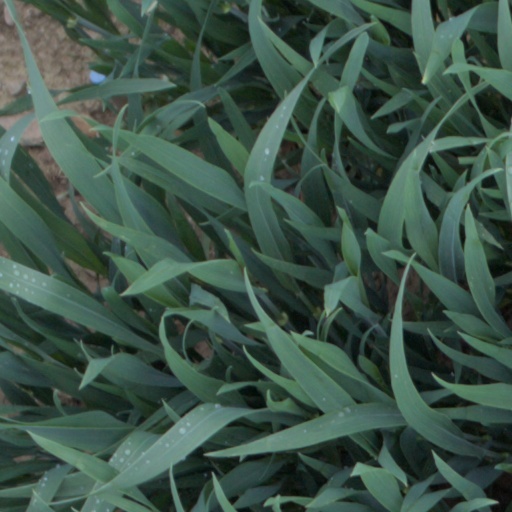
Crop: wheat